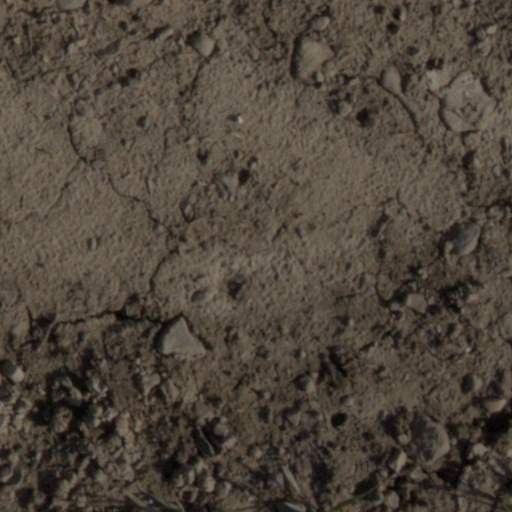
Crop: wheat